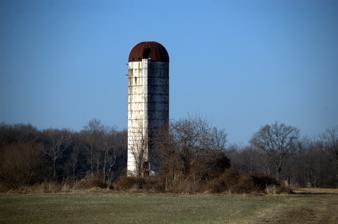
Building: Thomas Lamb House
Country: United States of America
Year built: 1855
Historic house in Delaware, United States United States historic place Thomas Lamb House U.S. National Register of Historic Places A silo at the house site. Show map of Delaware Show map of the United States Location Roads 129 and 130 Kenton, Delaware Coordinates 39°16′53″N 75°42′26″W / 39.28139°N 75.70722°W / 39.28139; -75.70722 Area 2.7 acres (1.1 ha) Built c. 1855 ( 1855 ) Architectural style Greek Revival, Other, Influence MPS Kenton Hundred MRA NRHP reference No. 83001385 Added to NRHP August 29, 1983 Thomas Lamb House , also known as "My Home," is a historic home located at Kenton , Kent County, Delaware .  The house dates to about 1855, and is a two-story, three-bay, side hall plan frame dwelling in the Greek Revival style. It has a long and low rear wing with a porch.  Both sections have gable roofs.  Also on the property are a contributing barn with stable, a frame milk house, and a privy . It was listed on the National Register of Historic Places in 1983. The house was demolished between 1992 and 2002, and the milk house between 2002 and 2006. References